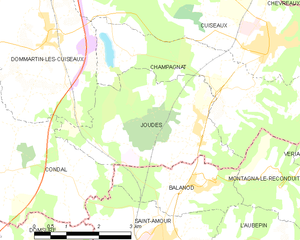
Carte des communes françaises